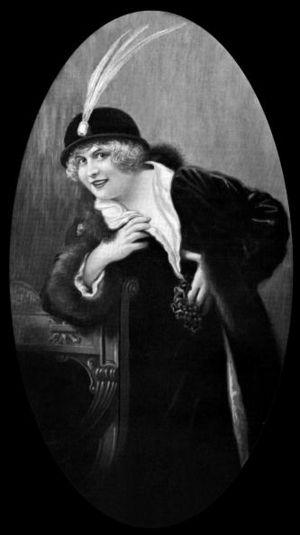
L'actrice française Marcelle Yrven en 1914
Marthe Marie Aglaé Wary dite Marcelle Yrven, née le 10 novembre 1877 à Paris 9ᵉ et morte le 7 novembre 1954 à Paris 14ᵉ, est une actrice française,